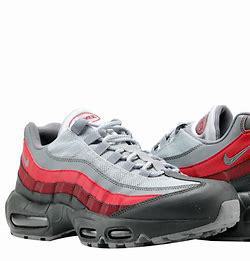
Brand: Nike
Model: Air Max 95